Hasidic Judaism

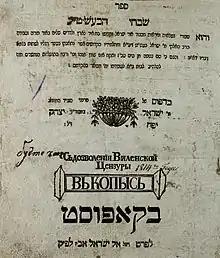
"Shivchei HaBesht" (Praises of the Baal Shem Tov), the first compilation of Hasidic hagiographic storytelling, was printed from manuscripts in 1815.

Israel ben Eliezer gathered a considerable following, drawing to himself disciples from far away. They were largely of elitist background, yet adopted the populist approach of their master. The most prominent was Rabbi Dov Ber the "Maggid" (preacher). He succeeded the former upon his death, though other important acolytes, mainly Jacob Joseph of Polonne, did not accept his leadership. Establishing himself in Mezhirichi, the Maggid turned to greatly elaborate the Besht's rudimentary ideas and institutionalize the nascent circle into an actual movement. Ben Eliezer and his acolytes used the very old and common epithet "Hasidim", "pious"; in the latter third of the 18th century, a clear differentiation arose between that sense of the word and what was at first described as "New Hasidism", propagated to a degree by the Maggid and especially his successors.